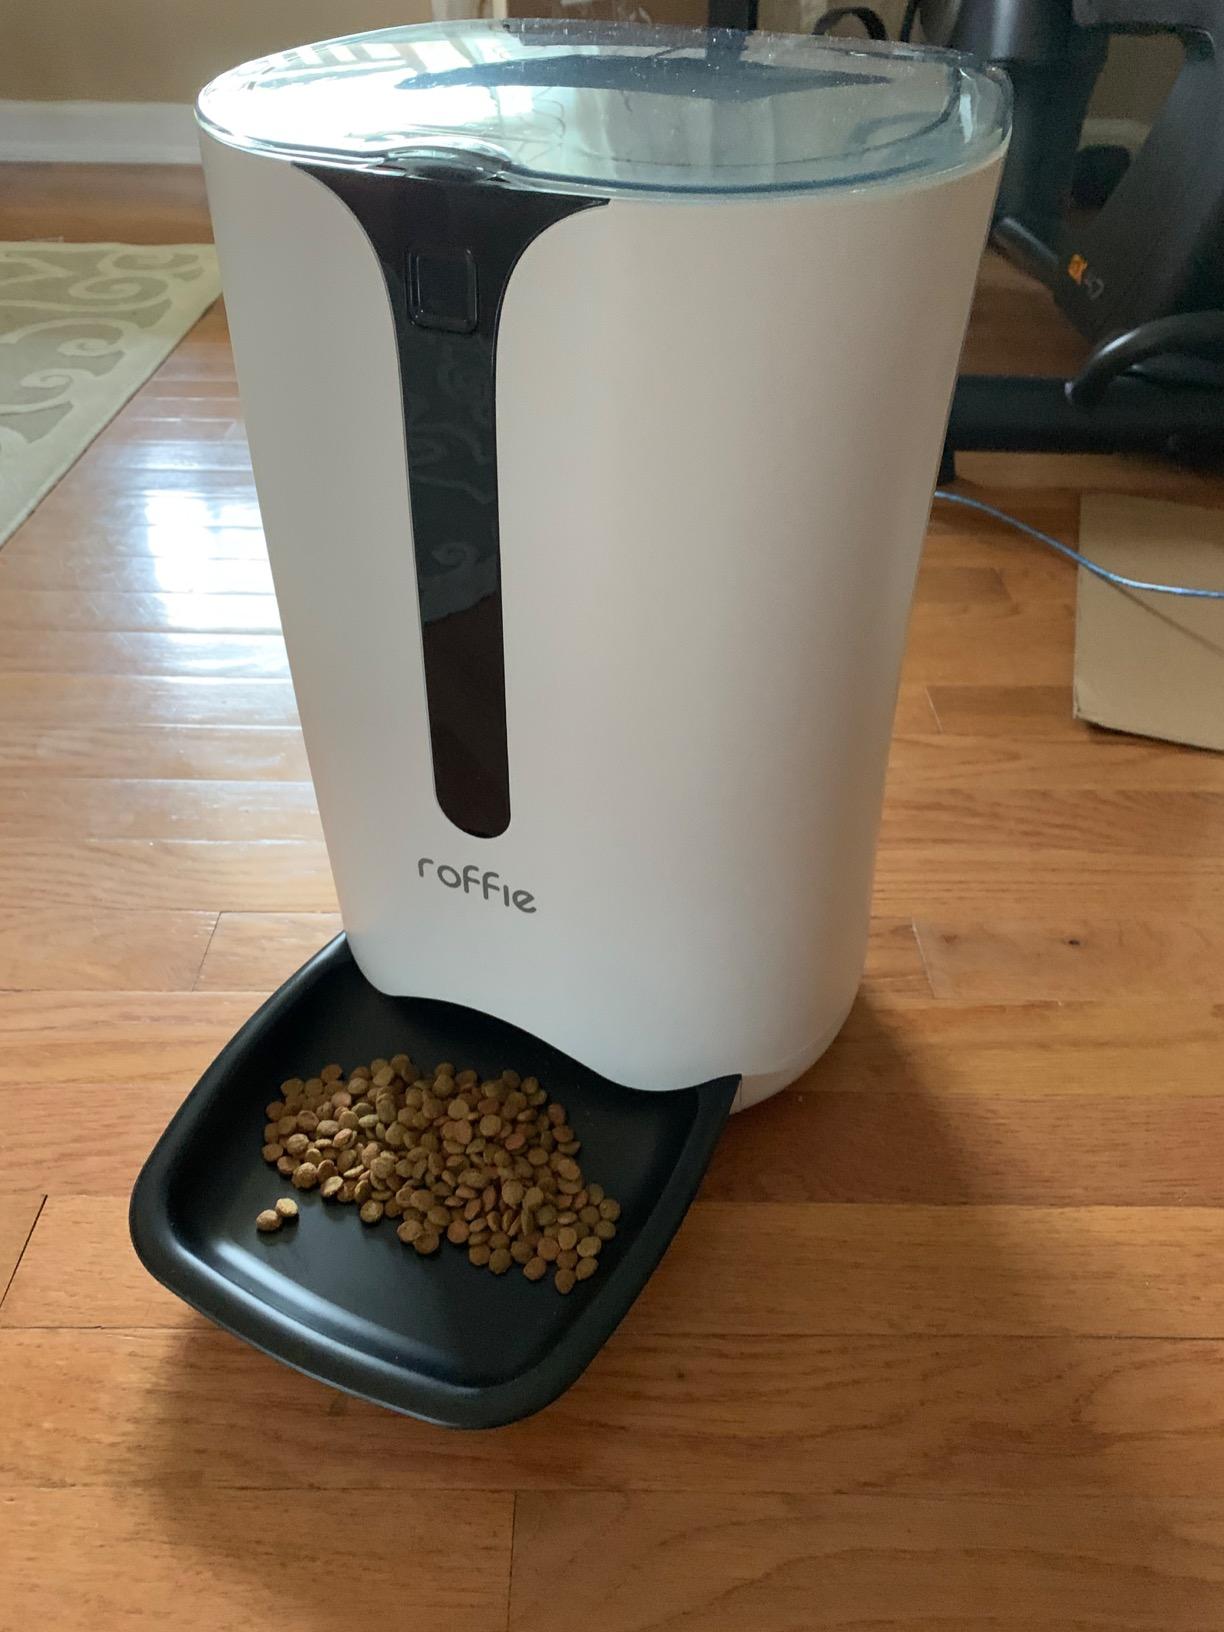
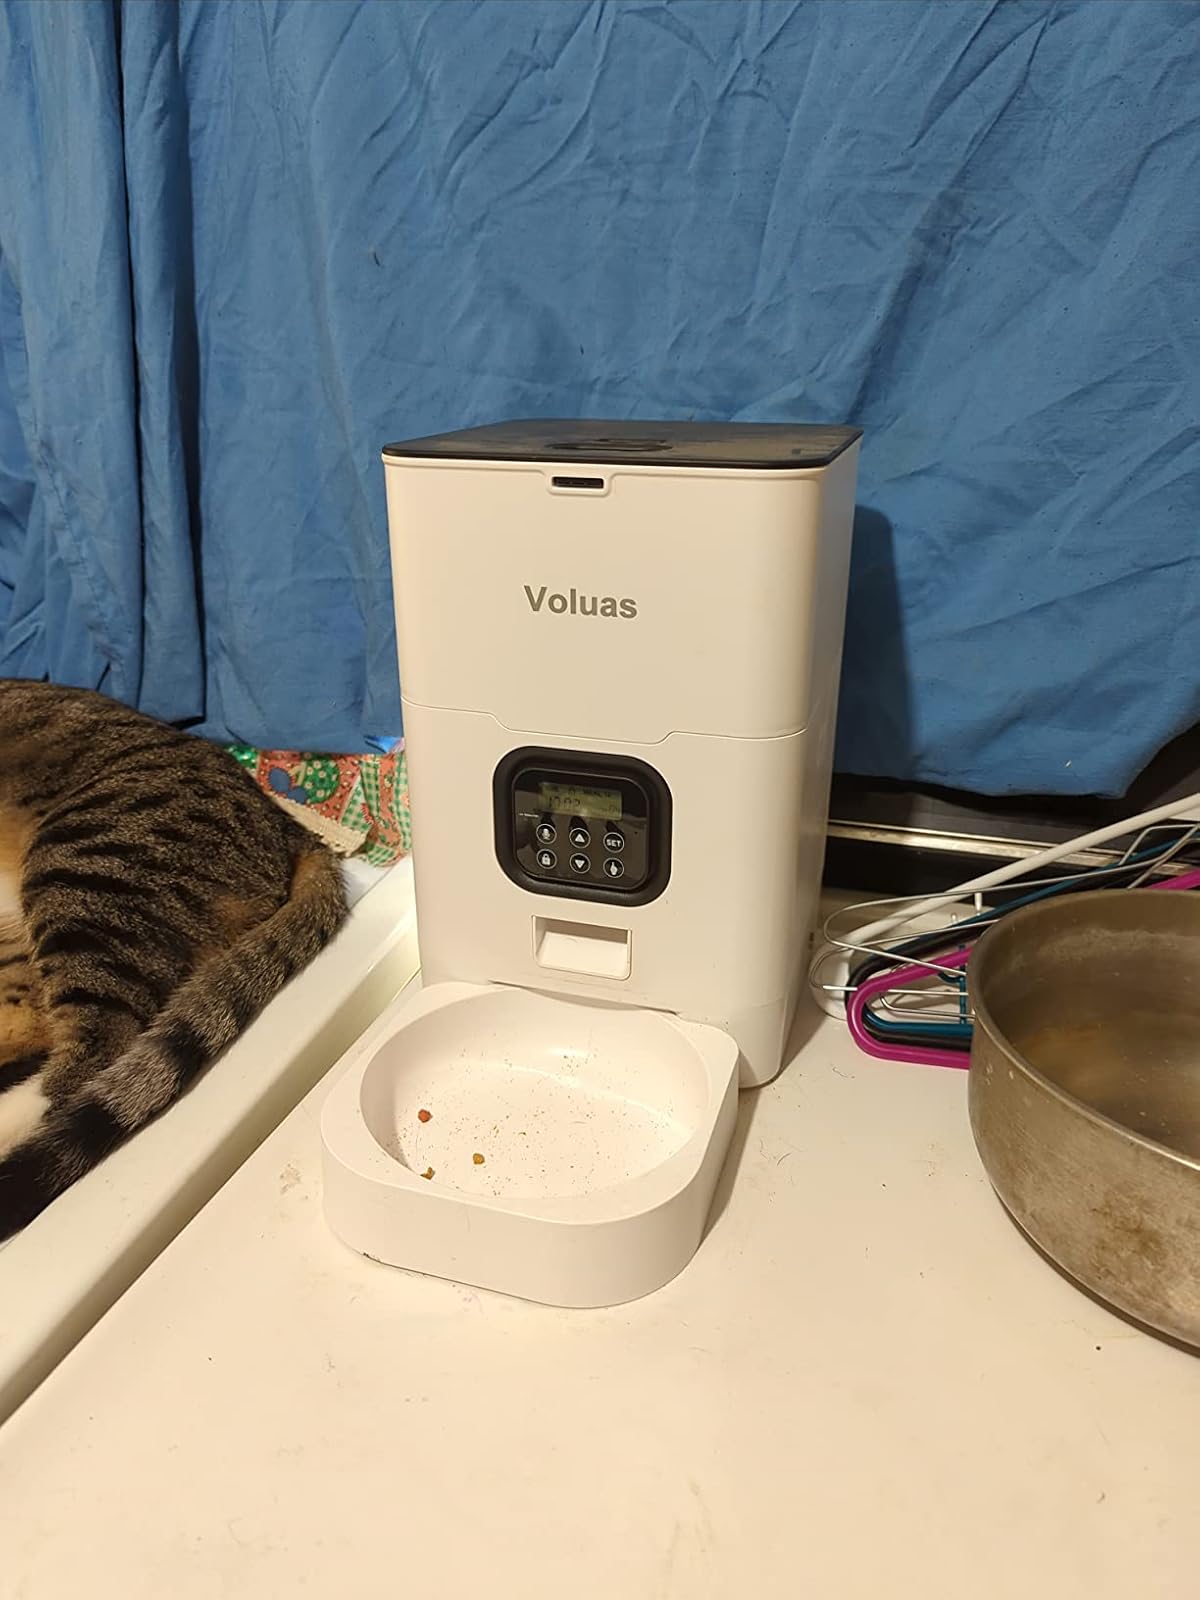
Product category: items_feeder
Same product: no